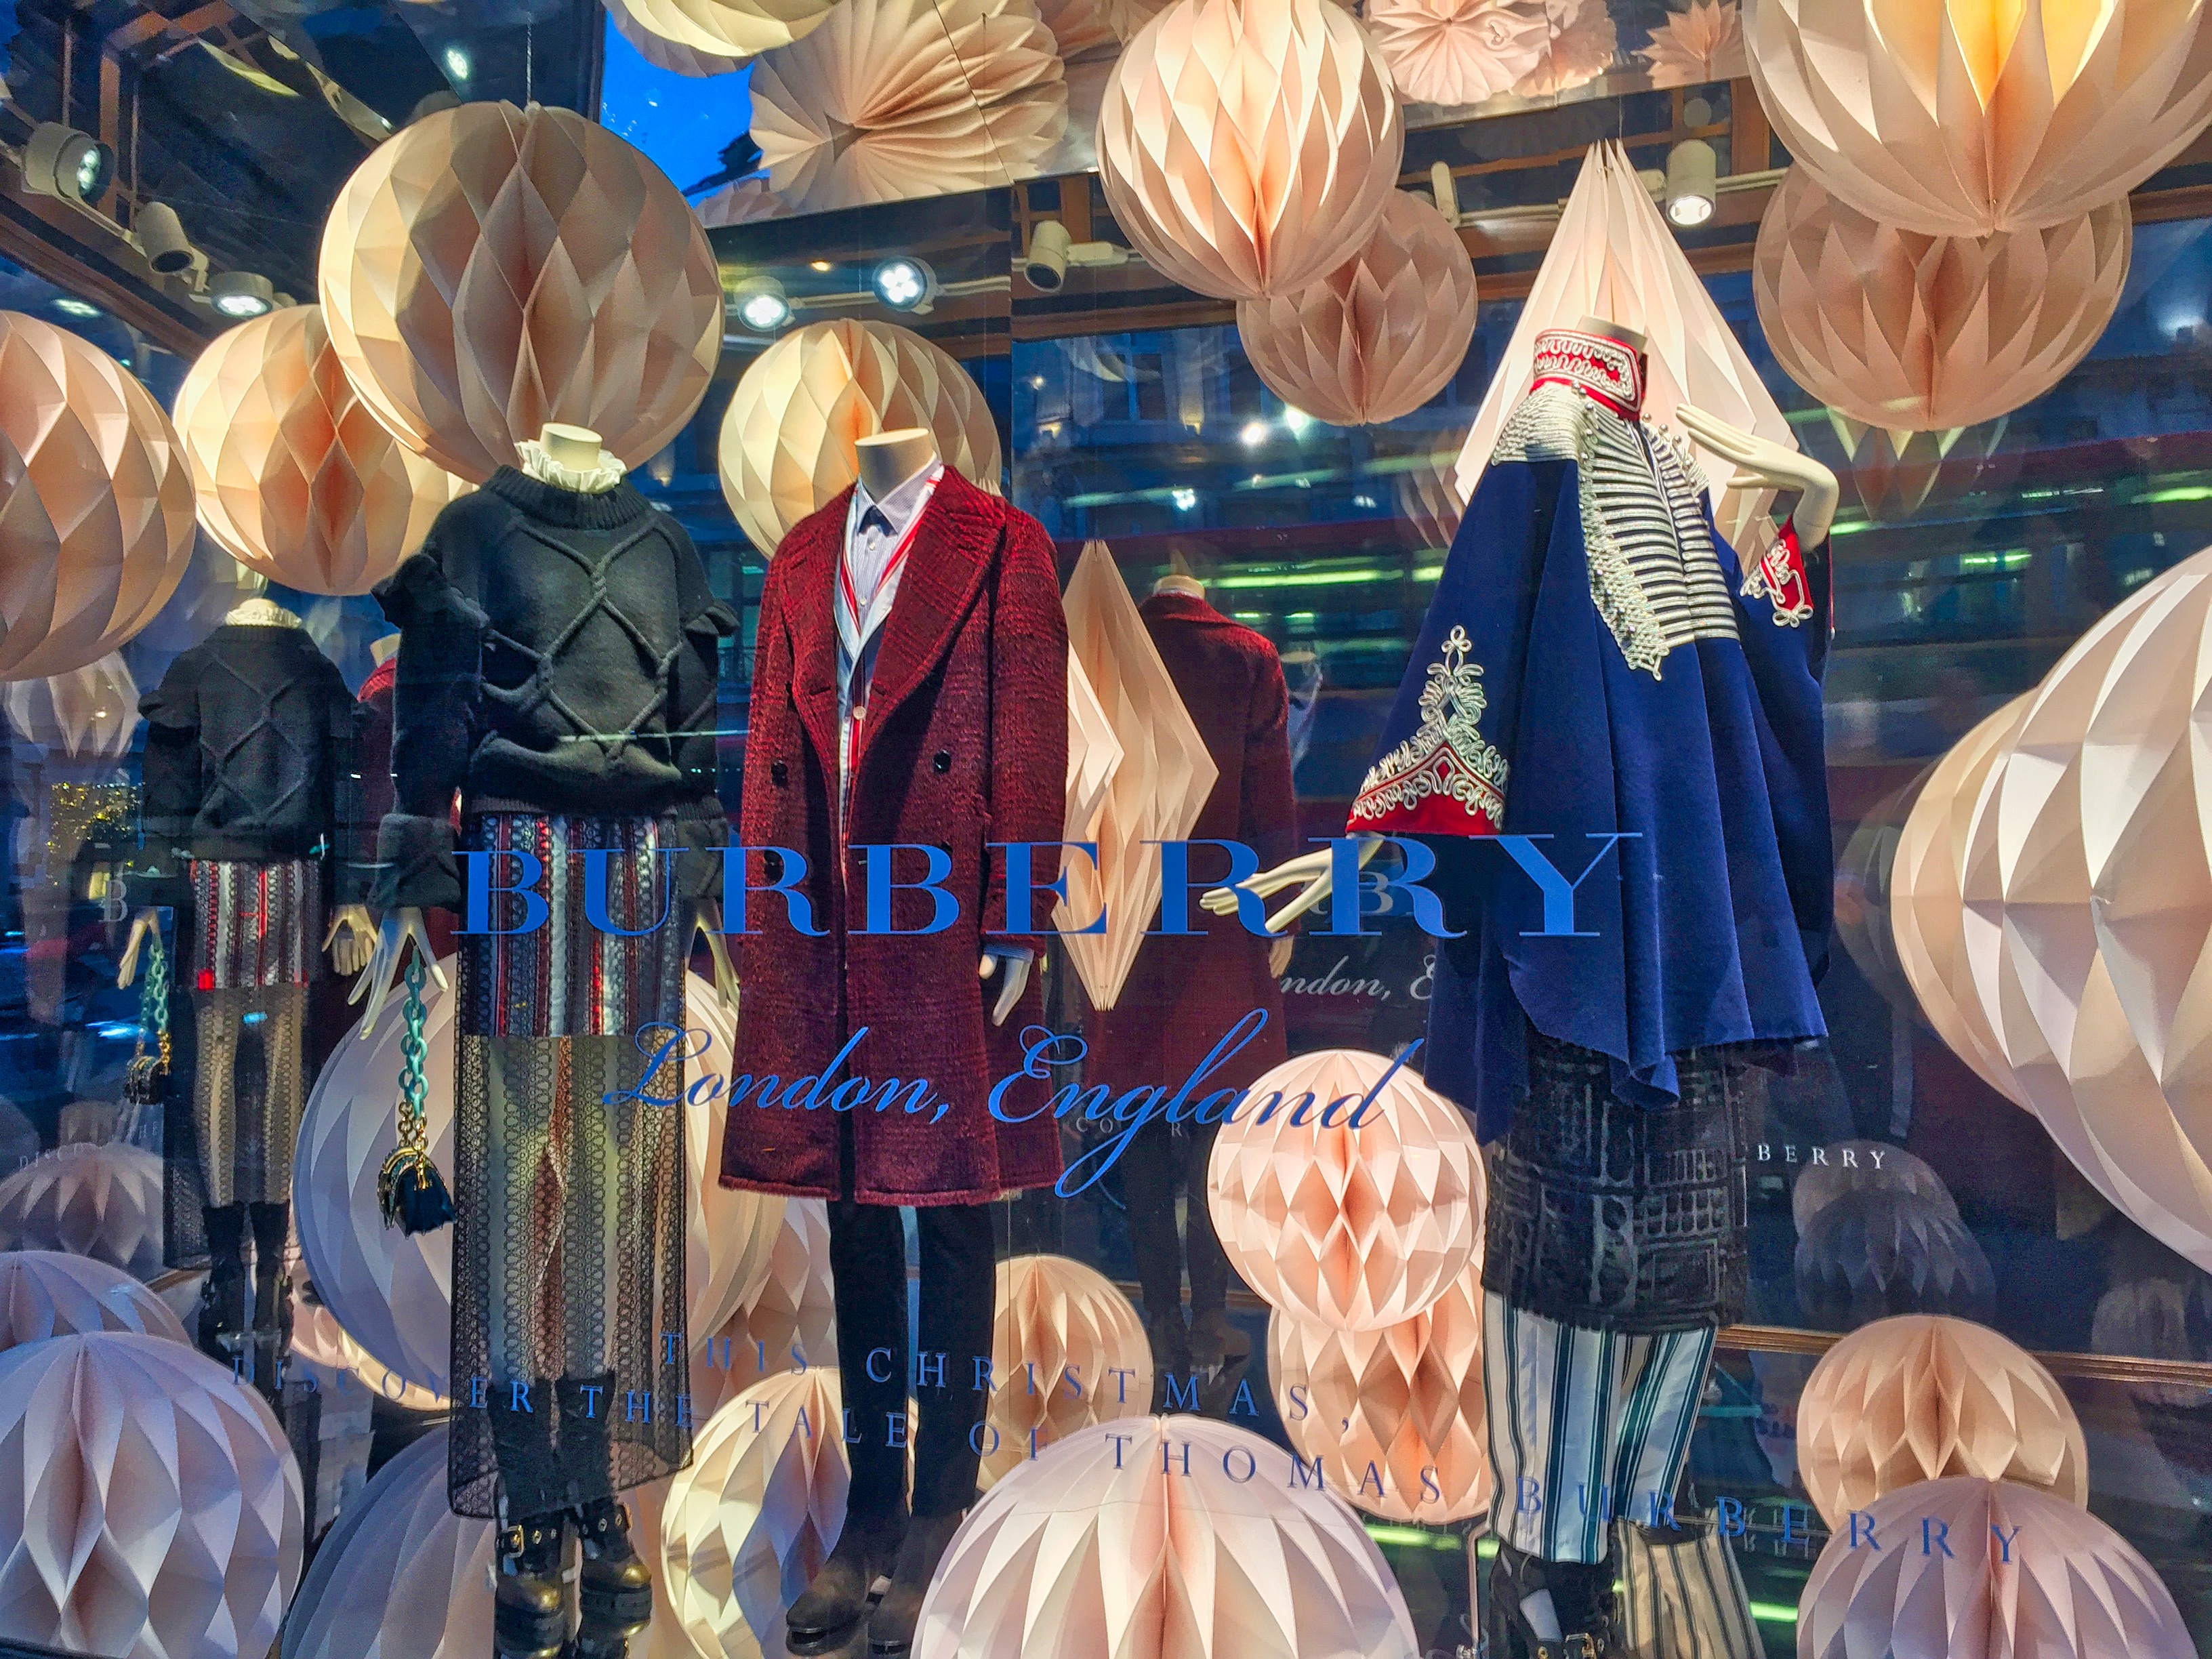
toy, anime, display window